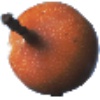
Label: Granadilla 1